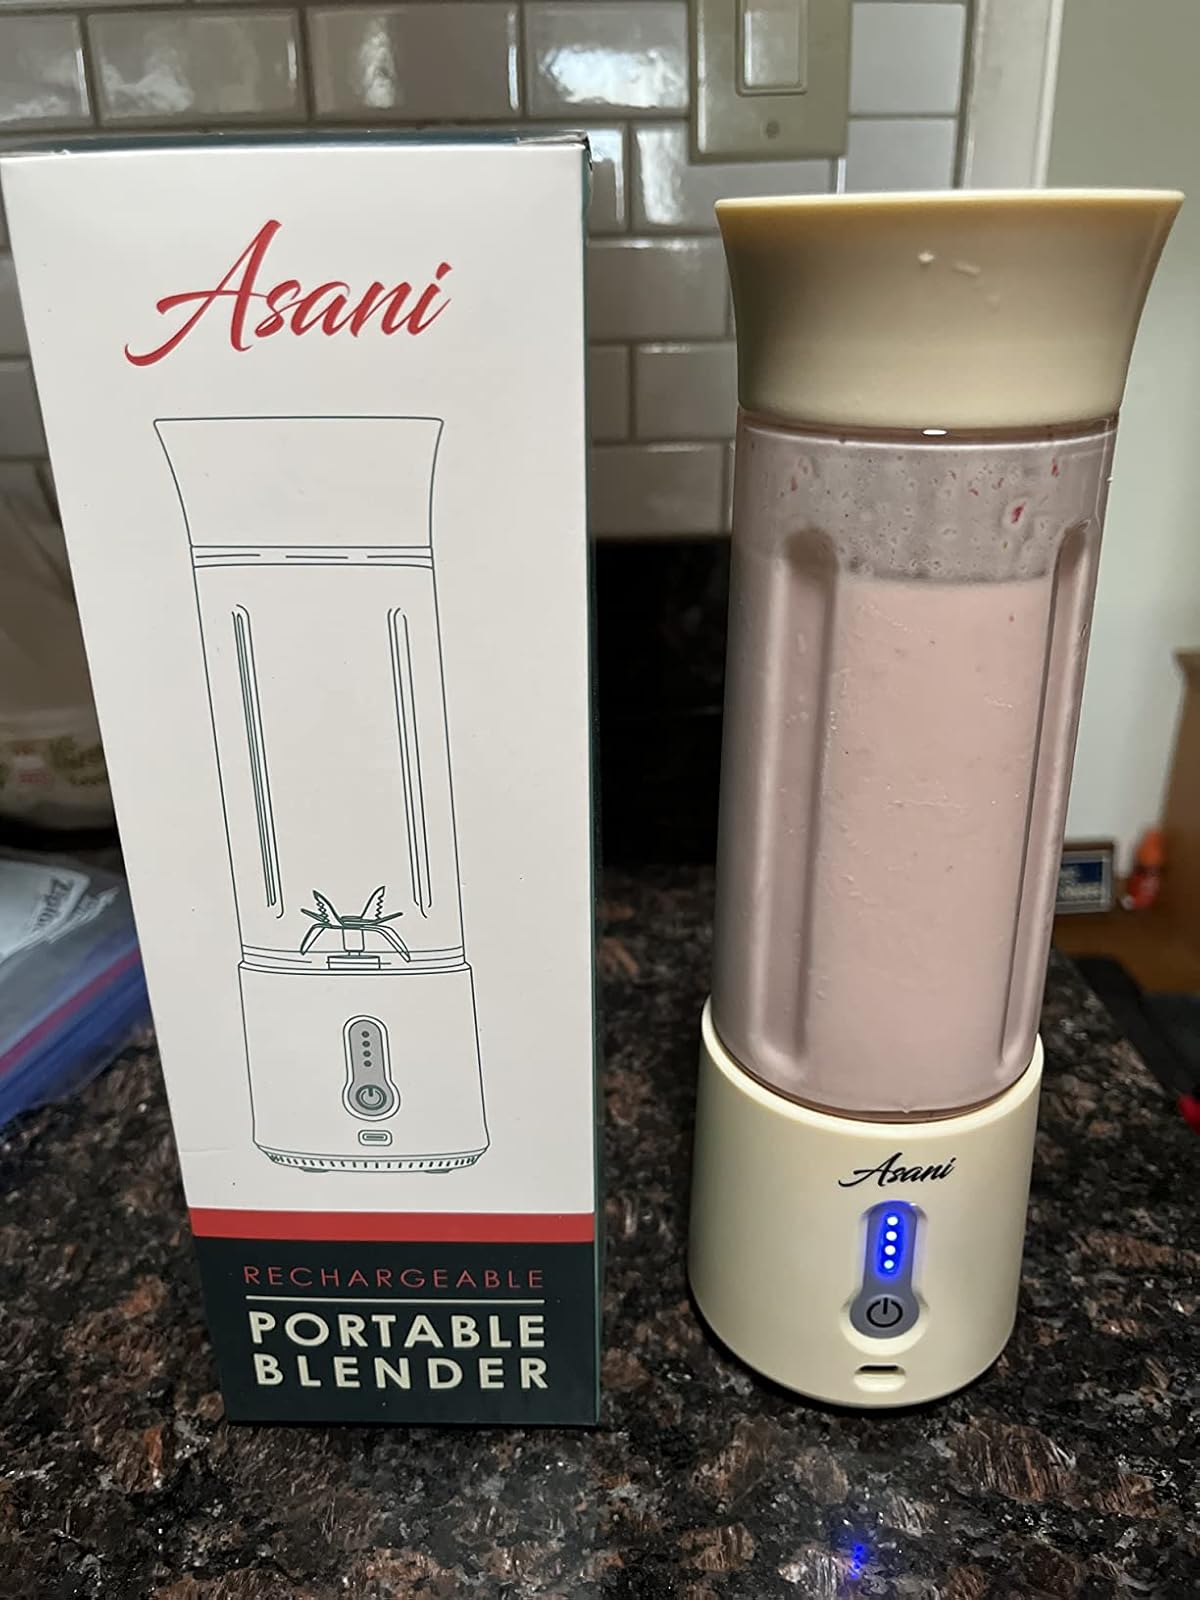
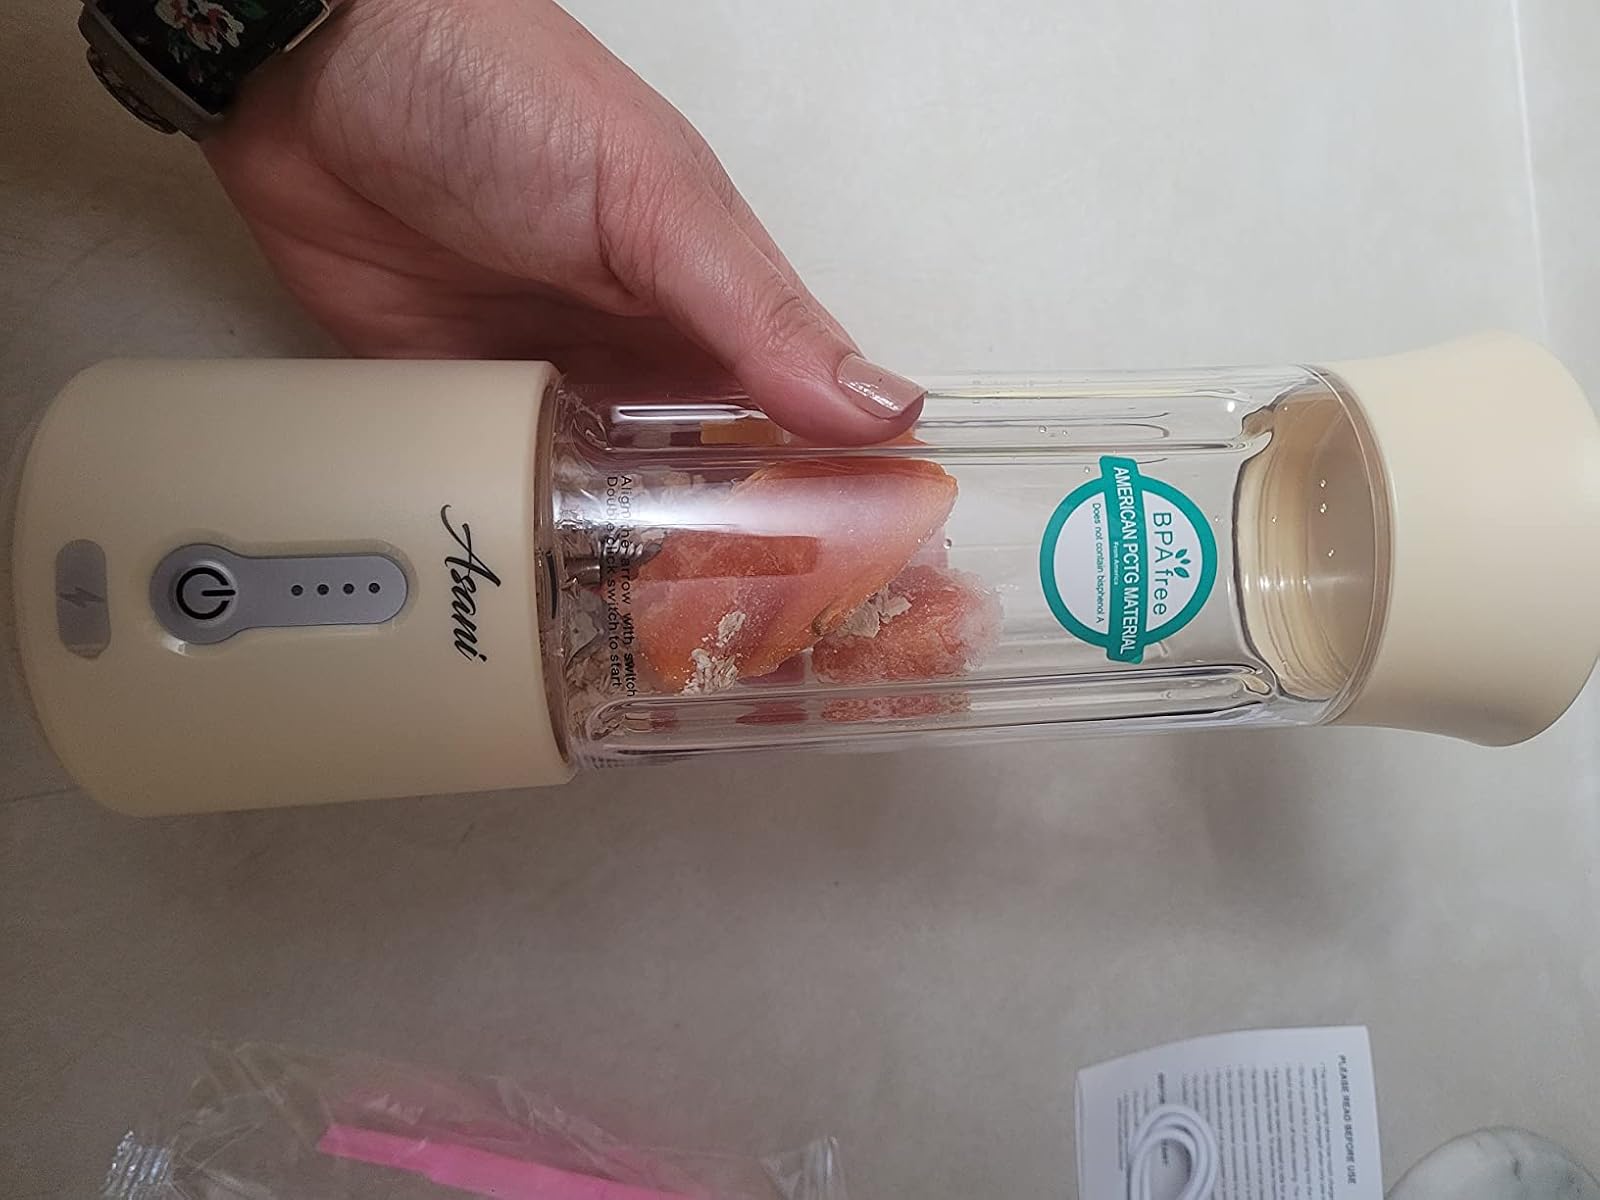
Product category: items_blender
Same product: yes